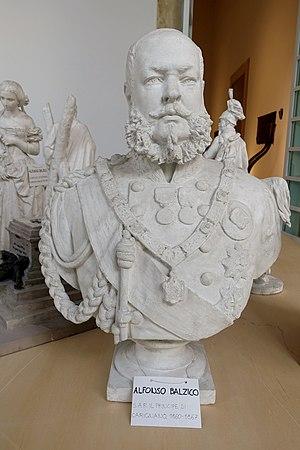
Eugène-Emmanuel Joseph Marie Paul François Antoine de Savoie-Villafranca-Soissons, comte de Villafranca et le prince de Carignano à partir du 22 avril 1834.